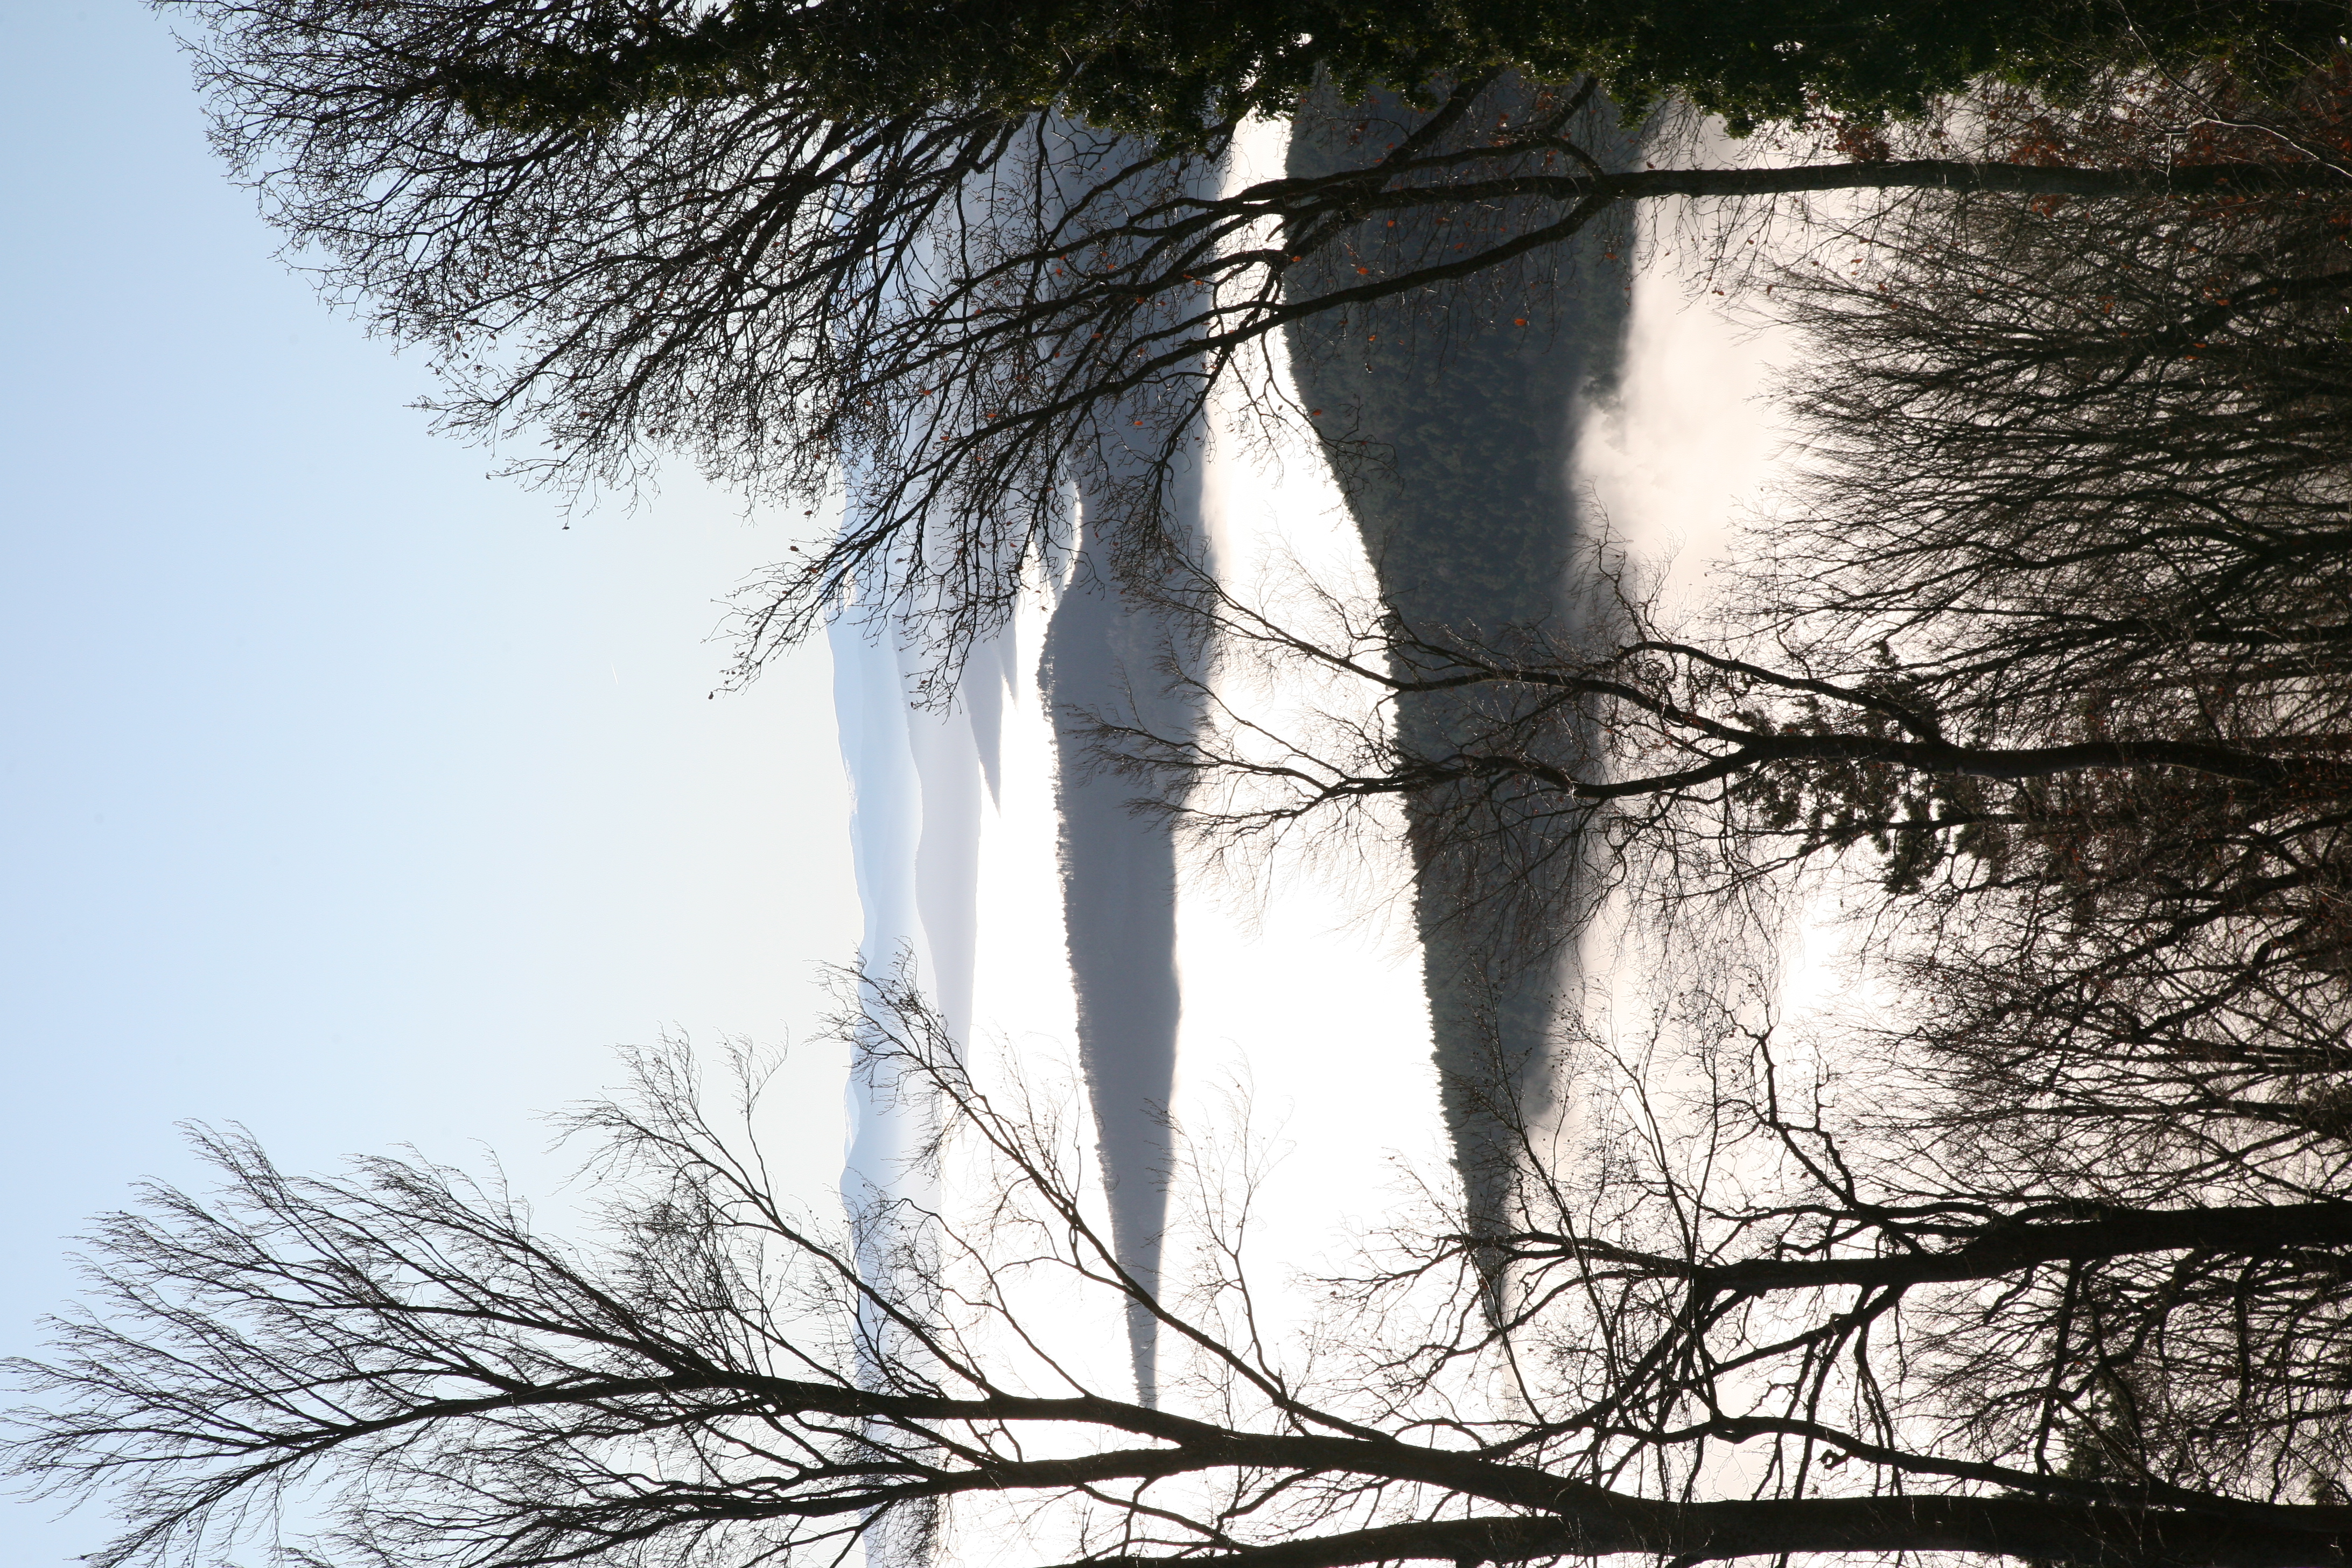
landscape, tree, nature, forest, wilderness, branch, mountain, snow, winter, cloud, plant, mist, sunlight, morning, lake, reflection, autumn, season, nuages, mountains, arbre, woodland, montagnes, habitat, alsace, vosges, natural environment, atmospheric phenomenon, woody plant